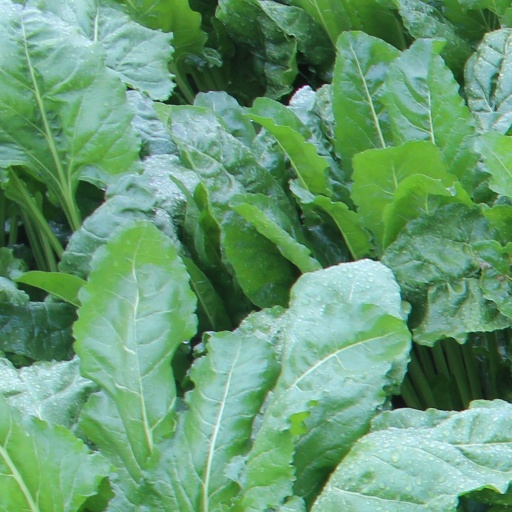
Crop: sugar beet